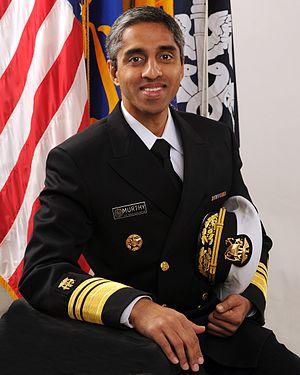
L'Administrateur de la santé publique des États-Unis est le chef opérationnel du Corps commissionné des services de Santé publique des États-Unis, et donc le principal porte-parole du gouvernement fédéral des États-Unis pour les questions de santé publique. Le bureau et le personnel de l'Administrateur de la santé publique sont connus sous le nom de Office of the Surgeon General, qui est hébergé au sein du Bureau du Secrétaire adjoint à la santé.